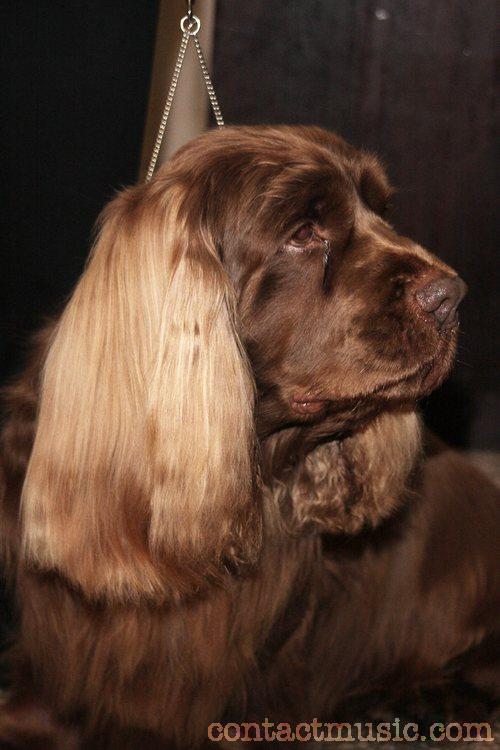
Sussex_spaniel